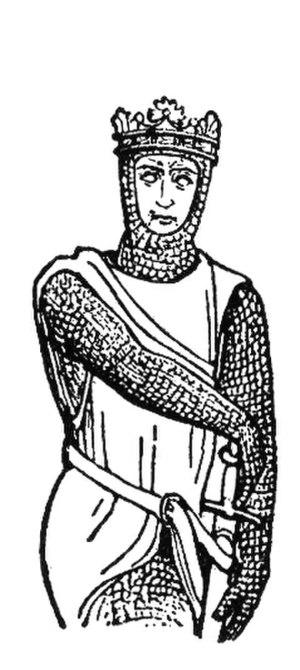
Une armure est un équipement corporel défensif, utilisé pour protéger le corps d'un combattant dans sa plus grande partie des coups de l'ennemi et autres dégâts.